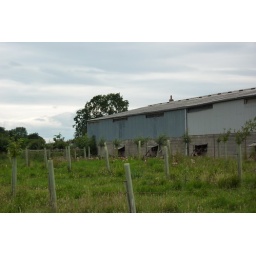
Around Moor House Farm I think. Lots of chicken sheds with birds pecking around happily in the grass.